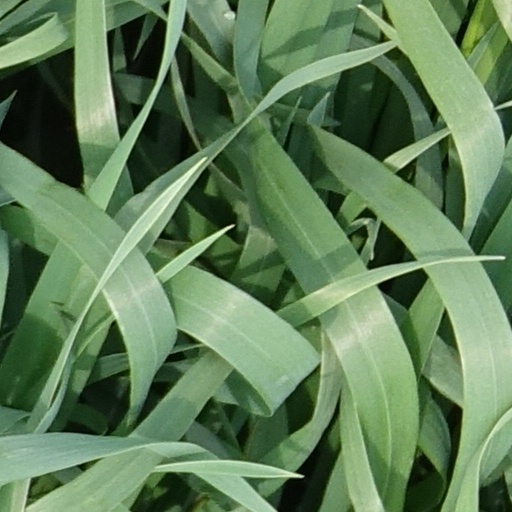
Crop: wheat